Operation Gearbox

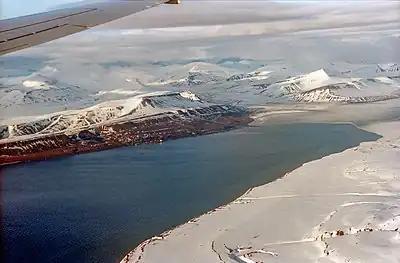

On 30 April 1942, "Isbjørn" and "Selis" (Lieutenant H. Øi Royal Norwegian Navy) and about twenty crewmen sailed from Greenock with a Norwegian landing party of 60 men, accompanied by three British liaison officers. Each ship carried a 20 mm Oerlikon anti-aircraft gun but none of the party had been trained in their use. Major Amherst Whatman, a Polar explorer and signals specialist, repaired and operated the wireless set but it broke down on the journey to Iceland and was not reliable for the rest of the voyage. The ships hugged the Polar ice, with little risk of being seen by aircraft, once north-east of Jan Mayen. The ships reached Svalbard on 13 May and entered Isfjorden at Grønfjorden (Green Fjord or Green Harbour to the British) was covered in ice up to thick. The ice breaking was delayed until after midnight on 14 May and parties were sent to scout Barentsburg on the east shore and the Finneset peninsula. The scouting parties found no-one but took until to get back, by when "Isbjørn" had cut a long channel in the ice but was still well short of Finneset. A Ju 88 flew along Isfiorden, also at but Sverdrup insisted on making for the landing stage at Barentsburg to unload quicker.